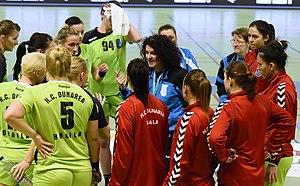
Rencontre de la coupe EHF: Issy Paris Hand / H.C. Dunarea Braila. A Meudon la forêt, le 14 février 2015.